Describe the emotion expressed in this image:  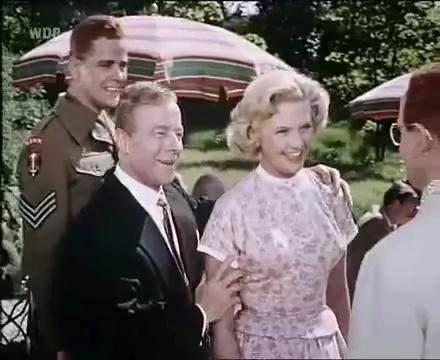
This person displays Fear, valence and arousal with low intensity.